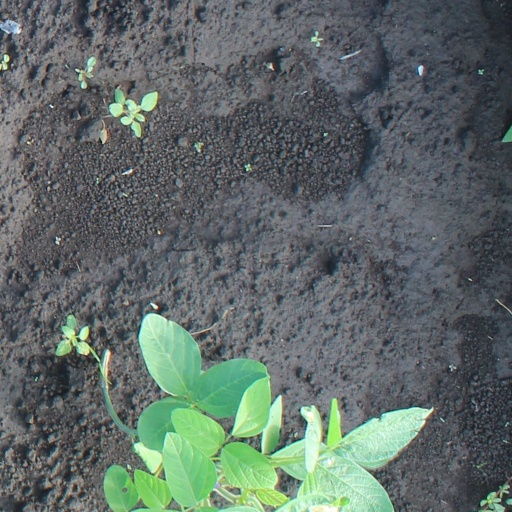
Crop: soybean